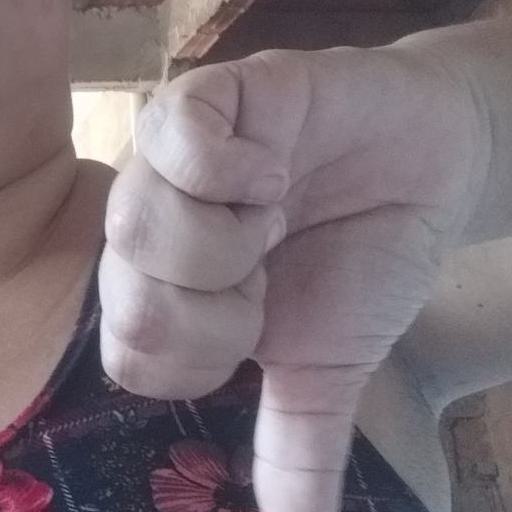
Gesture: dislike